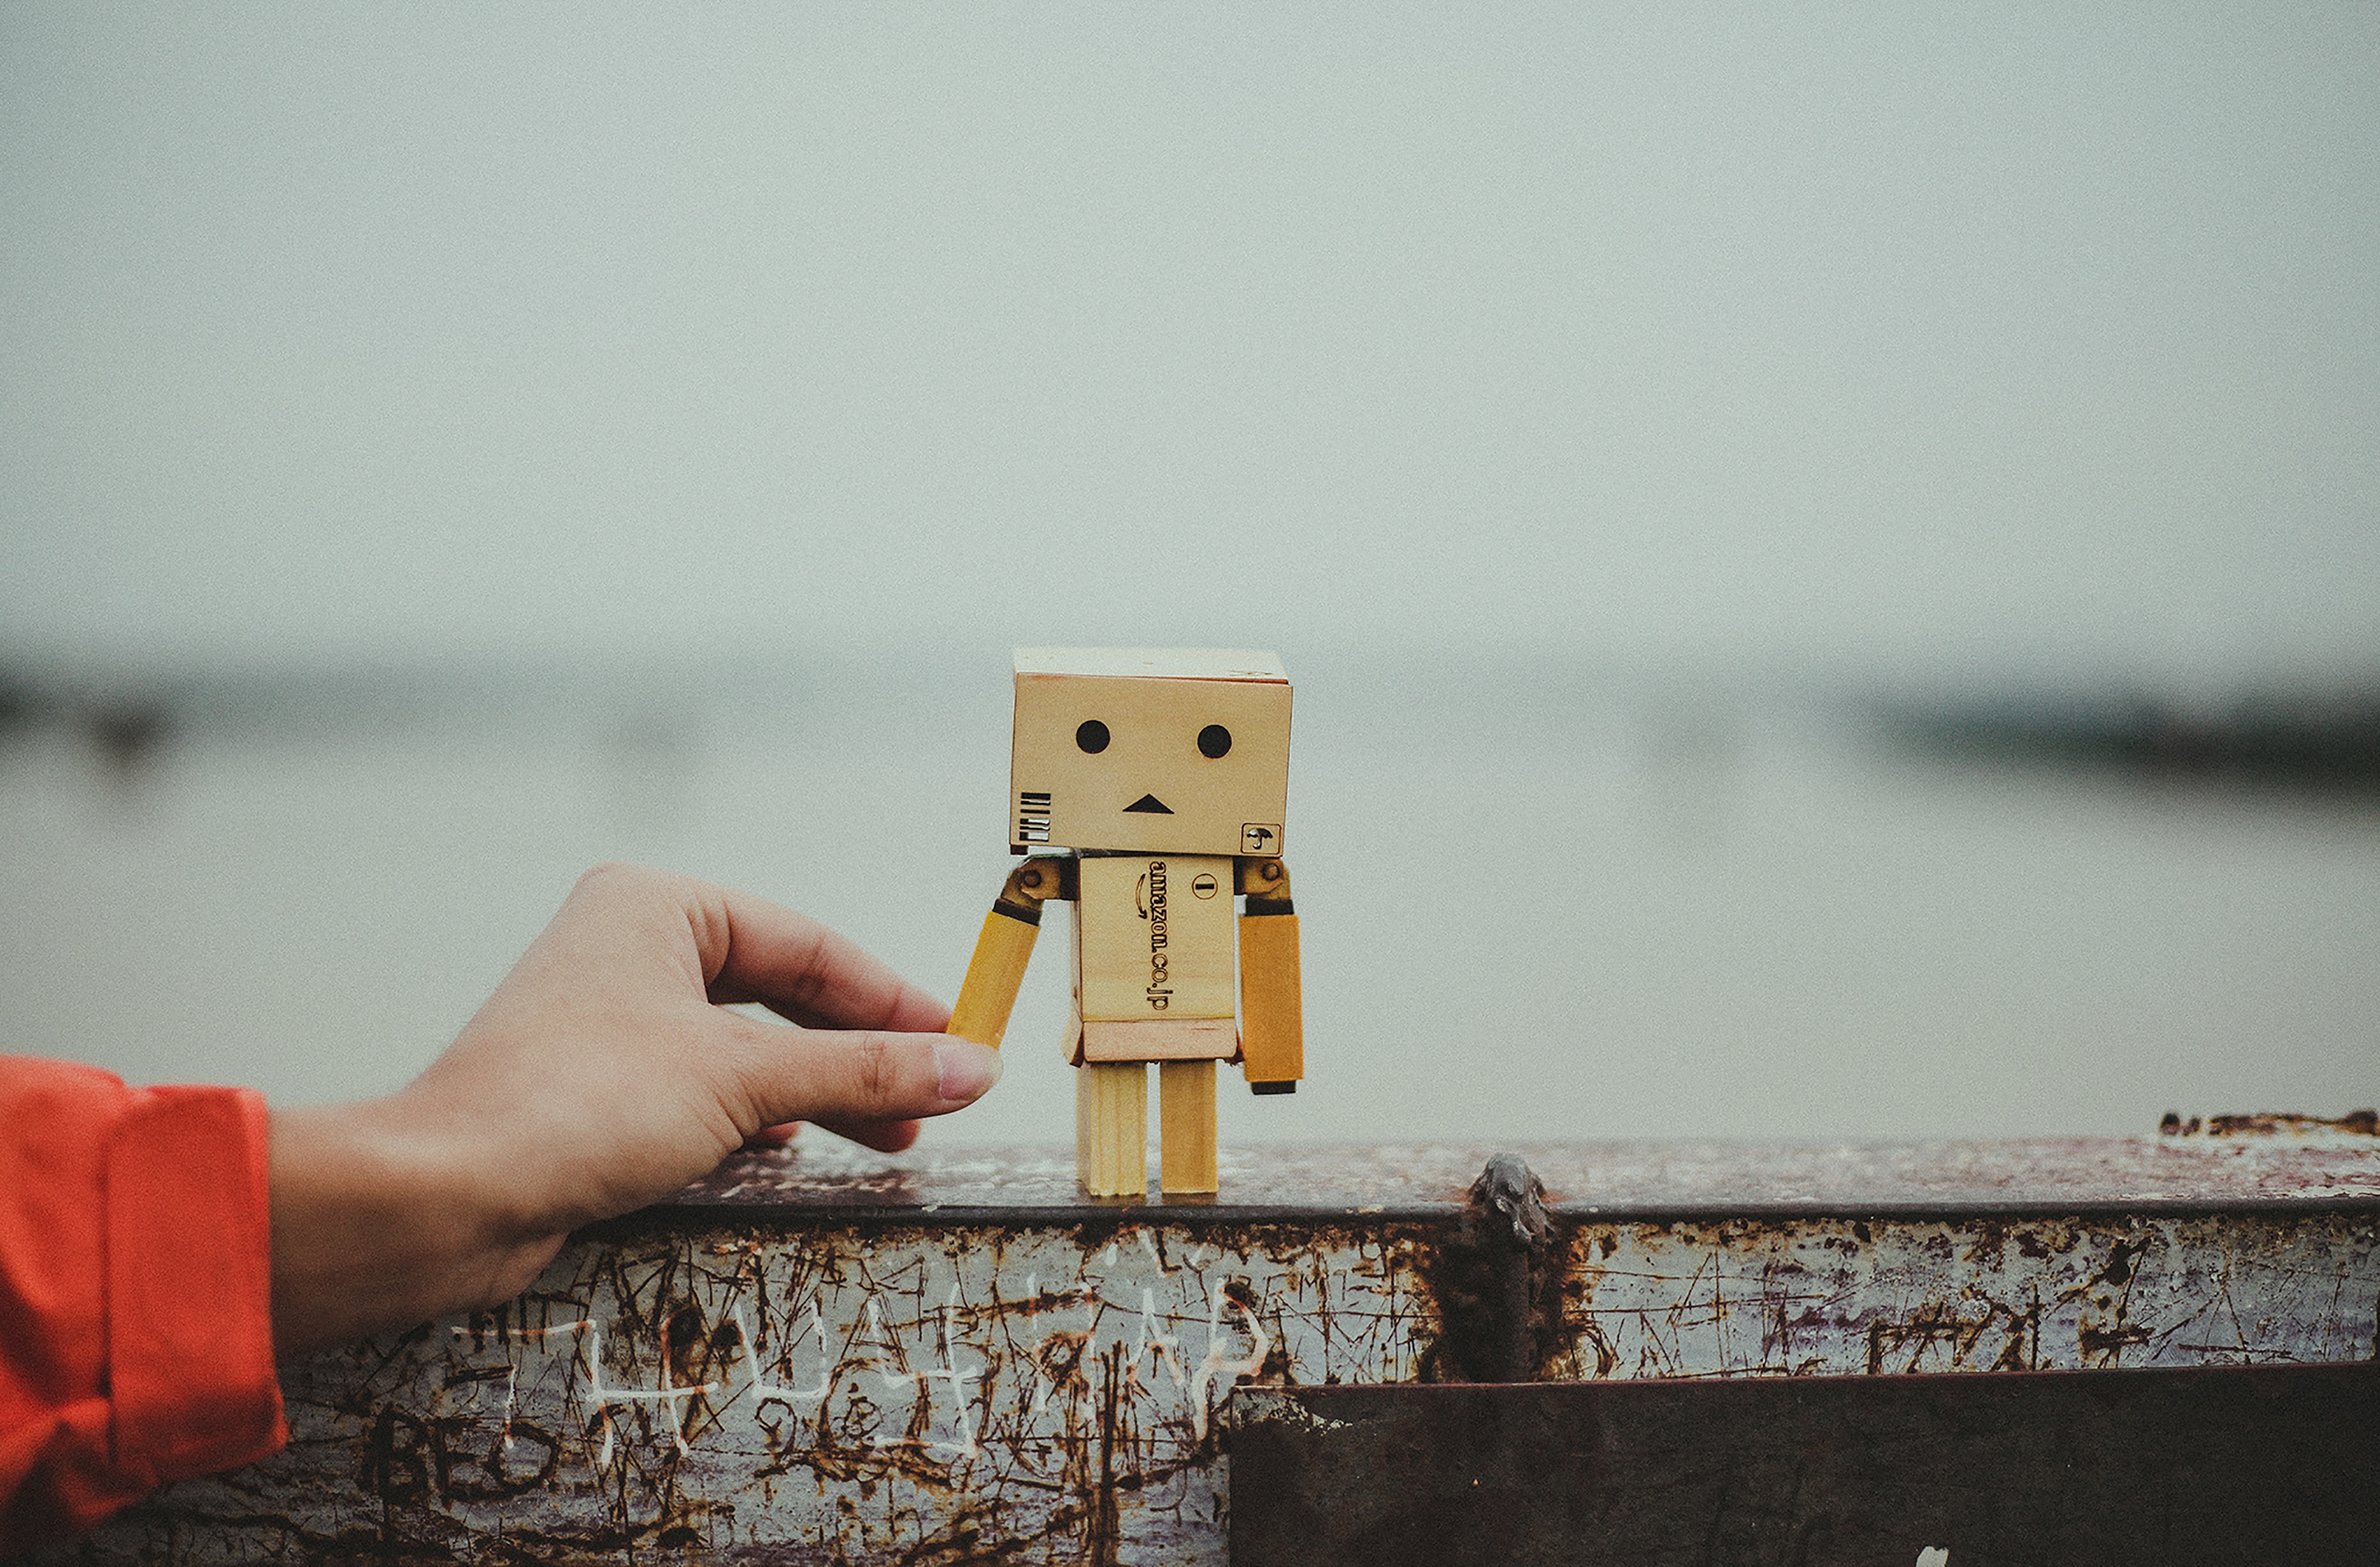
hand, wood, white, wall, red, color, photograph, shape